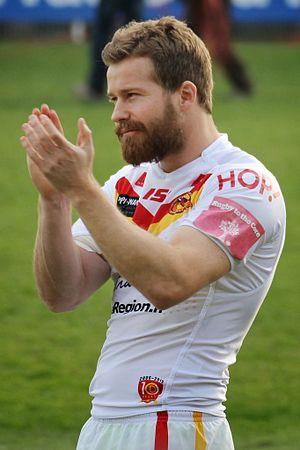
L'Albert Goldthorpe Medal est une récompense attribuée au meilleur joueur de rugby à XIII de l'année évoluant en Super League sans distinction de nationalité. Il rend hommage à Albert Goldthorpe.